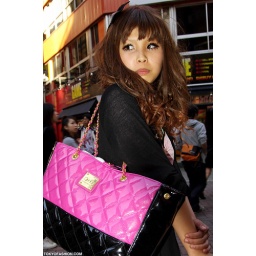
A Japanese girl with her pink and black quilted handbag on the street in Shibuya.